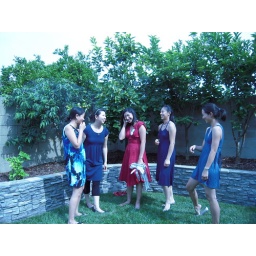
i used a banquet table and folding card table as a tripod. still got more tree than grass in the shots.